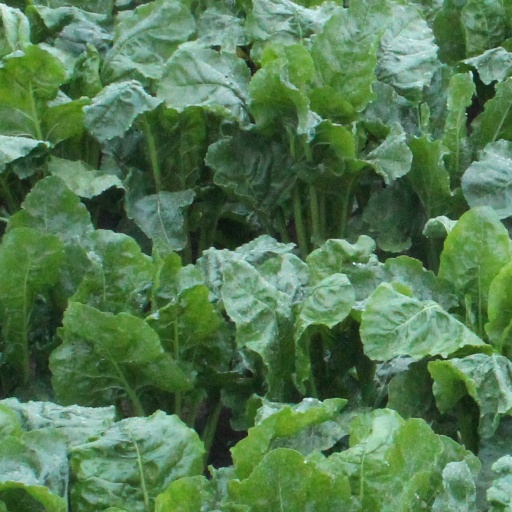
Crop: sugar beet